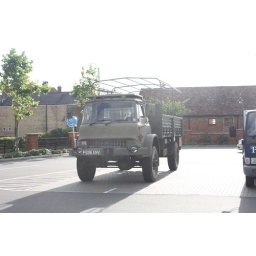
Ex British Army Bedford truck spotted and photographed in the local asda car park